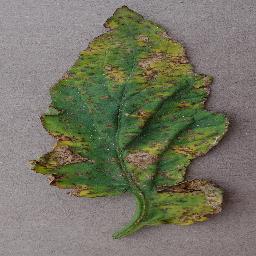
Label: Tomato___Bacterial_spot